Eastern Bank

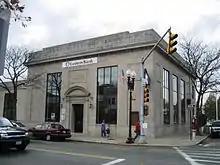
Former MassBank location in Downtown Melrose. Divested after temporary rebranding.

Continually expanding its footprint in the region, Eastern purchased Wareham's Plymouth Savings Bank in May 2005 and Sharon Co-operative Bank in May 2007. Eastern Bank announced in March 2008 its intention to buy Reading-based MassBank Corp. for $170 million. Eastern's third acquisition in four years, it doubled its deposits in Middlesex County to more than $1.4 billion, garnering a 4% market share in the county. In late June 2010, it was announced that Eastern Bank was the winning bidder to acquire independent Massachusetts bank Wainwright and its 12 branches located in Boston and the surrounding communities. The bank, "known for its social activism and lending to nonprofit organizations", was purchased for $163 million or $19 a share; almost double its $9.62 closing stock price prior to the announcement. The merger was completed in November 2010, and the 12 branches were converted to Eastern Bank branches in March 2011, and over 100 new employees joined Eastern Bank.